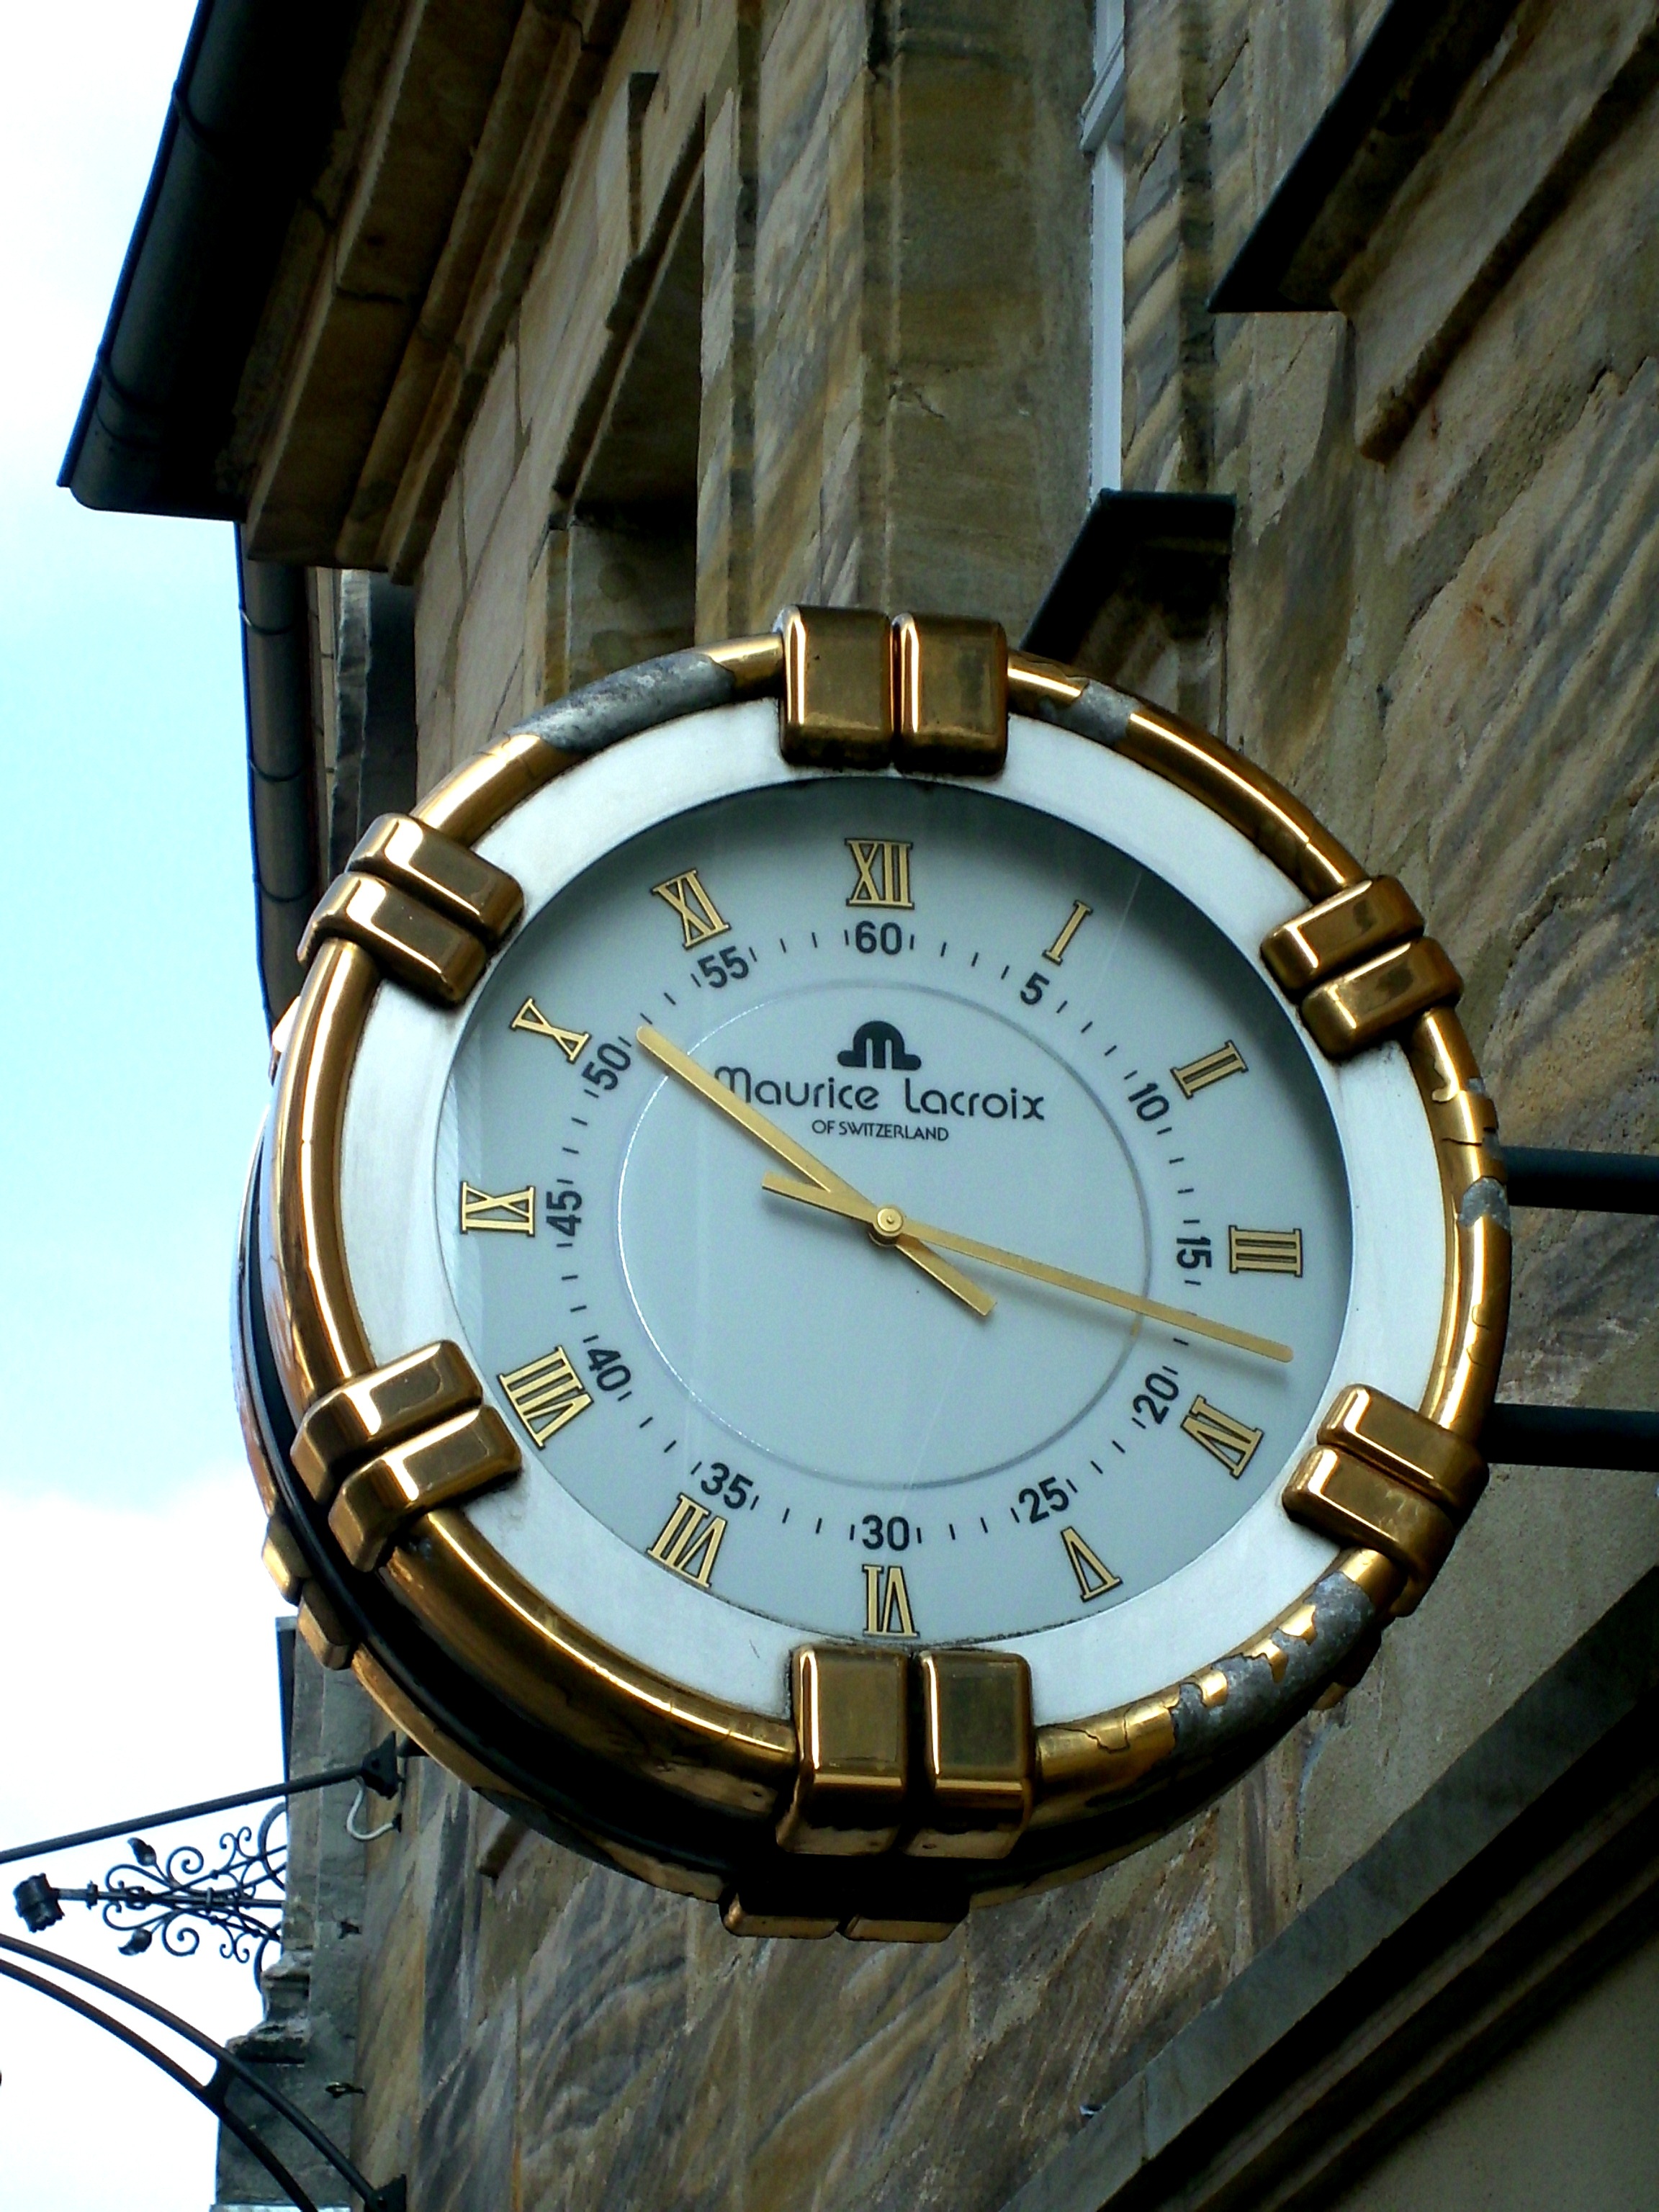
watch, hand, clock, city, decor, bavaria, forchheim, man made object, home accessories, lacroix